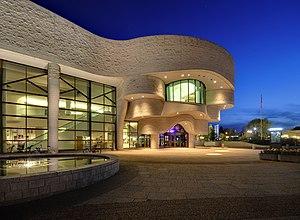
Musée canadien des civilisations, Gatineau. Entrée des visiteurs. Türkçe: Medeniyet Kanada Müzesi Ziyaretçi giriş Español: entrada de los visitantes del Museo Canadiense de la Civilización, Gatineau Polski: Wejście dla gości z Canadian Museum of Civilization, Gatineau Magyar: Látogatók bejárata a Canadian Museum of Civilization 日本語: カナダ文明博物館 Kameradaten: Kamera: Nikon D90 Objektiv: Sigma (10-20mm F/4-5,6 EX DC HSM) Blende: f/8 Brennweite: 10 mm Empfindlichkeit: ISO 100 Belichtungszeit: 1.6, 6 und 25 Sekunden
Le Musée canadien de l'histoire, anciennement Musée canadien des civilisations, est le musée national d’histoire humaine du Canada. Il s'agit du musée canadien le plus populaire et le plus fréquenté. Il est situé à Gatineau au Québec, dans le secteur de l'ancienne ville de Hull, sur la rive nord de la rivière des Outaouais. Il fait face à la colline du Parlement d'Ottawa et au Musée des beaux-arts du Canada. Sa vocation première est de recueillir, d’étudier, de conserver et de présenter des objets matériels qui témoignent de l’histoire humaine du Canada et de la diversité de sa population.